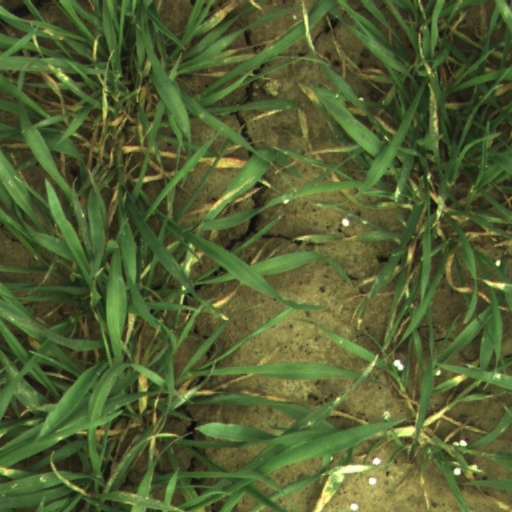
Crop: wheat